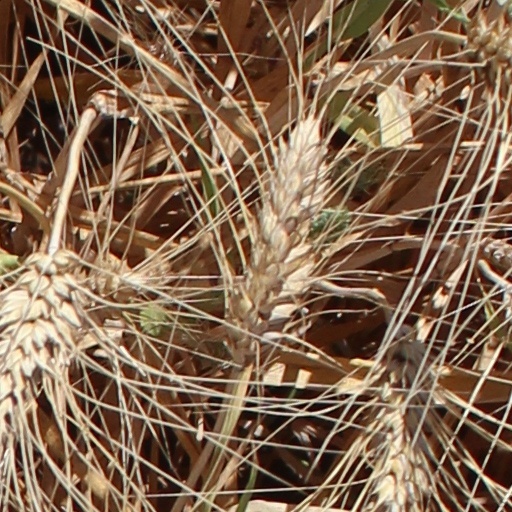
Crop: wheat